Amy Globus

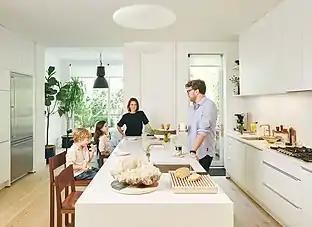

Globus was the recipient of the Rema Hort Mann Foundation 2002 ghank rant alongside other artists. She has been featured in the New York Times, and Architectural Digest, and Fast Company.